Alick Macheso

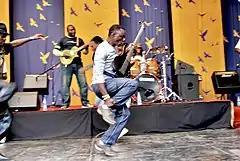
Alick Macheso performing in 2012

His album, Simbaradzo, was and still is the best-selling album of all time in Zimbabwe with mega hits like "Mundikumbuke" and "Amai VaRubhi". The success of "Simbaradzo" was followed up with his album "Zvakanaka Zvakadaro" sealing his place as the greatest sungura musician of all time. Macheso can dance, sing, and play the bass, rhythm and lead guitars. In 2011 he initiated the popular Zora Butter dance which has come to be known as Macheso's initiative. On June 10, 2022 he released his 12th album "Tasvitswa Nashe". 2 August 2024 he then launched his 13th Album Kupa Kuturika and Alex Sports Club.